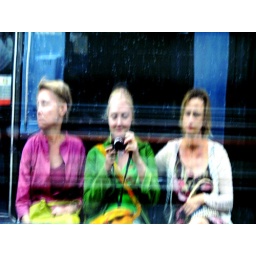
There was a girl sleeping on the bank under that window. No photo of her.